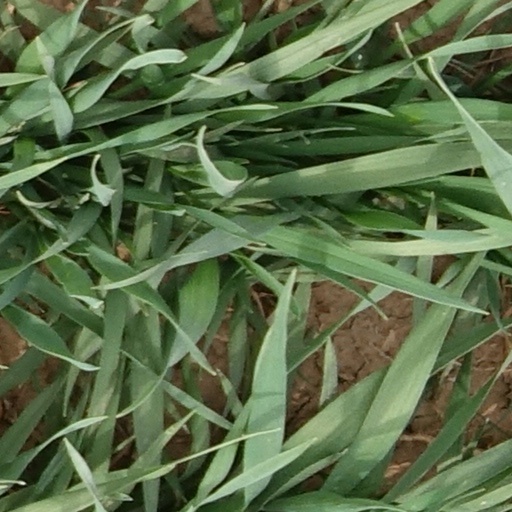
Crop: wheat